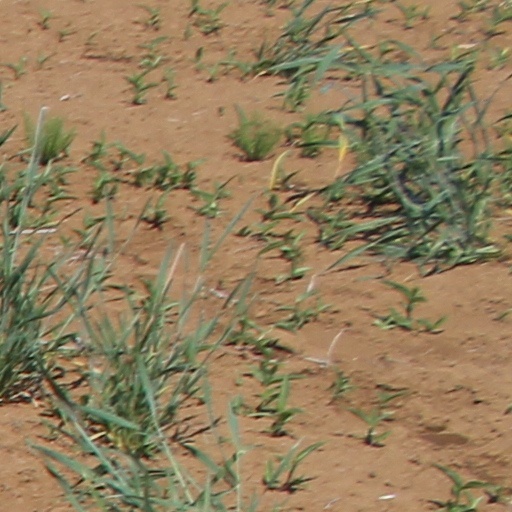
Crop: wheat